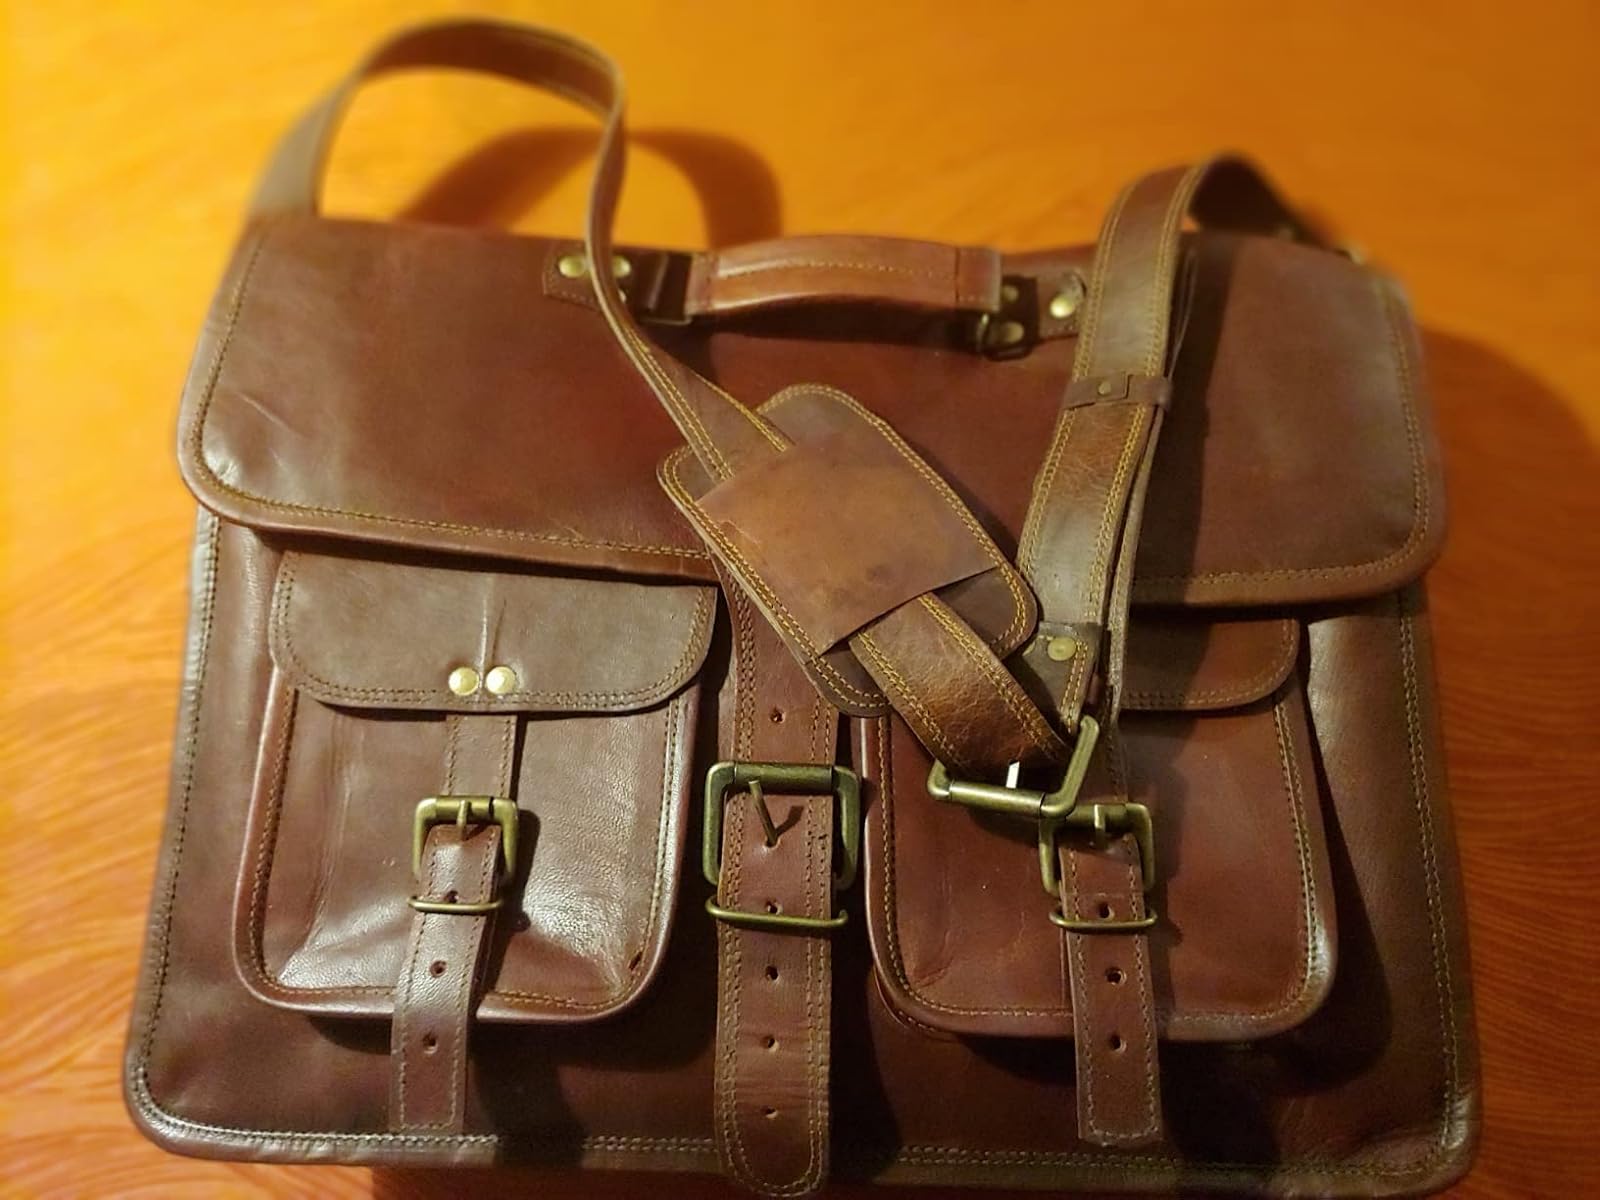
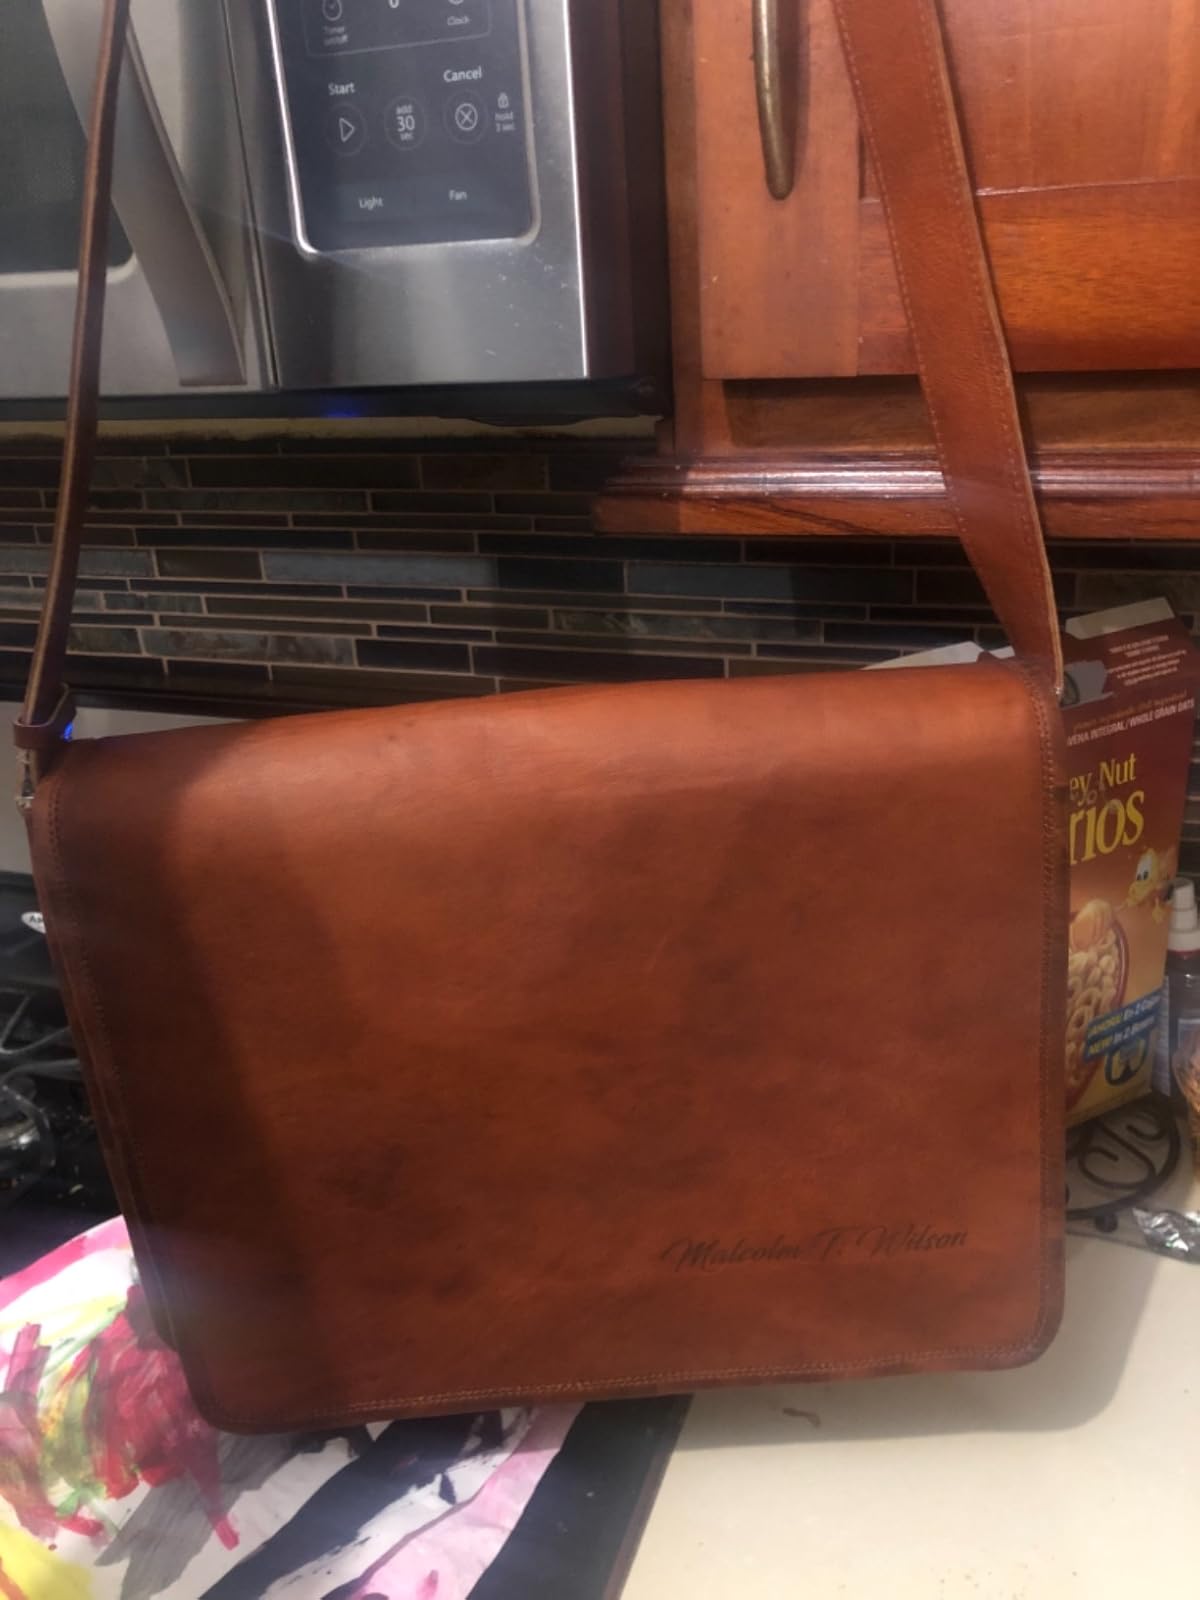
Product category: bag
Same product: no